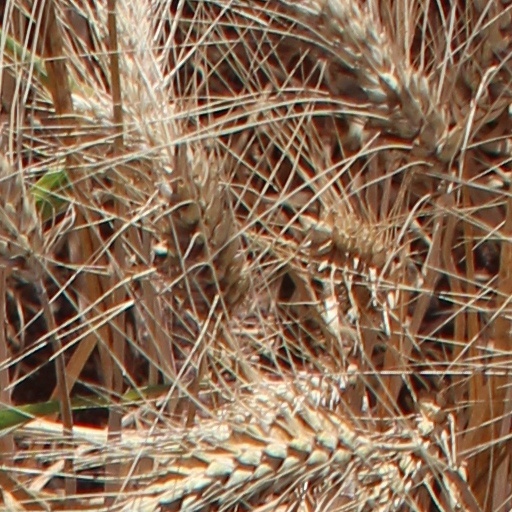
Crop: wheat